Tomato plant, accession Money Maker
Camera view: bottom (45 deg); turntable rotation: 210 degrees
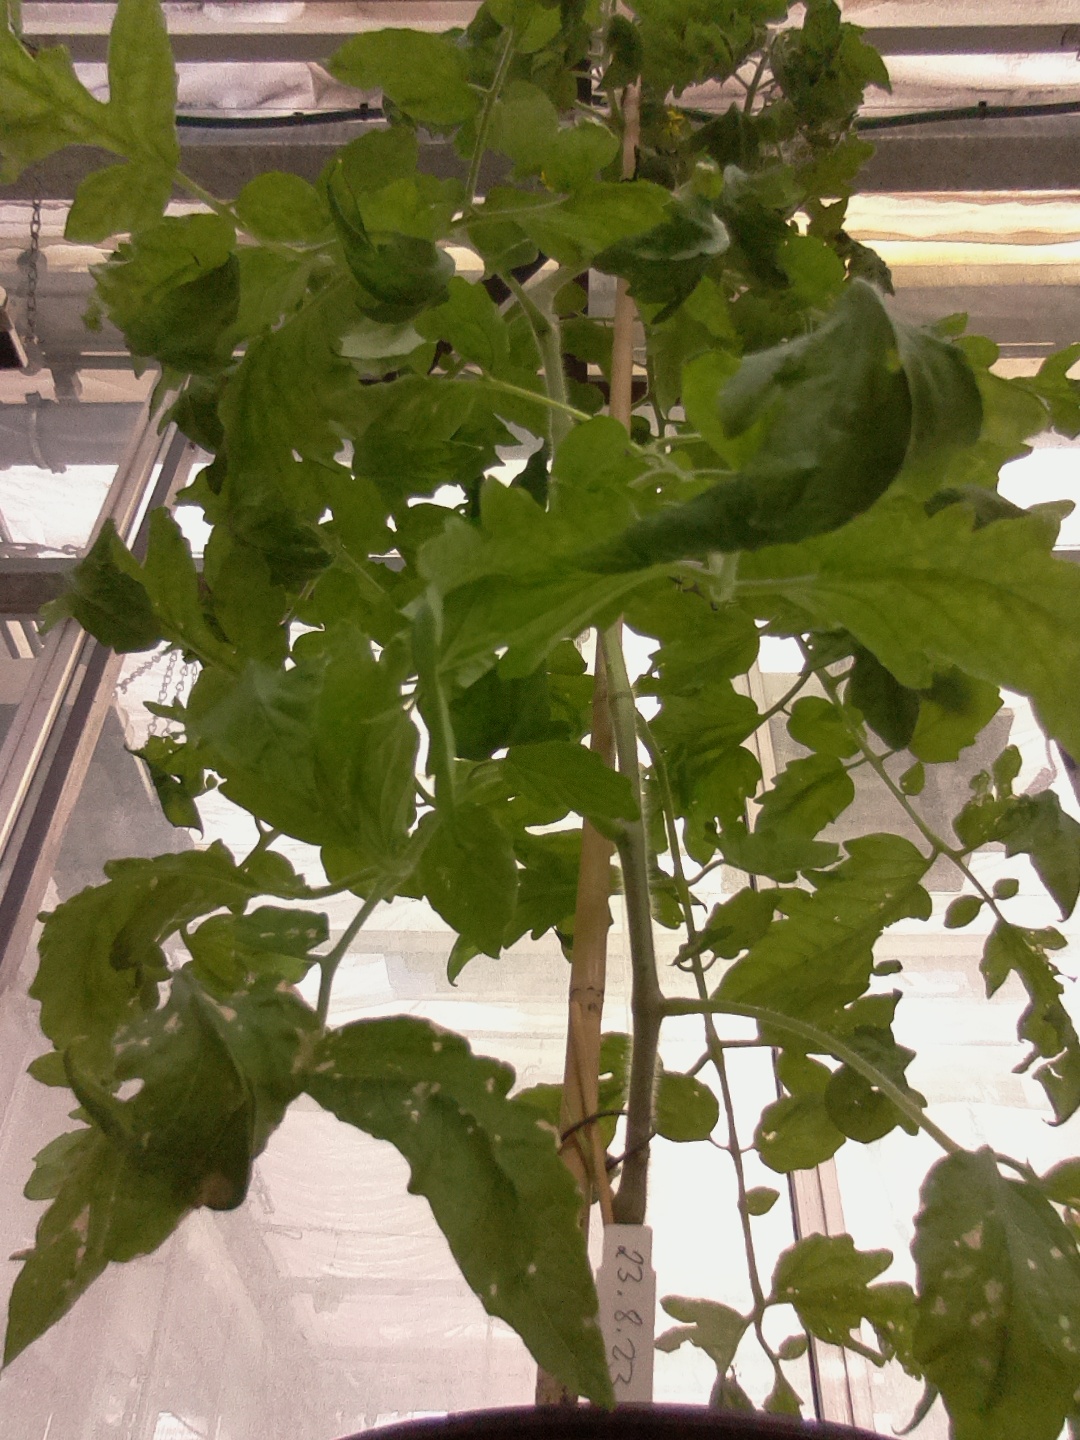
BBCH growth stage 62: 20%-30% of flowers open